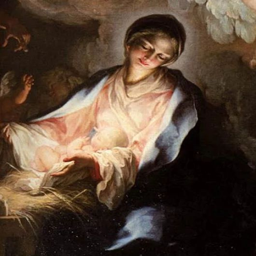
painting artist was a painter of the period